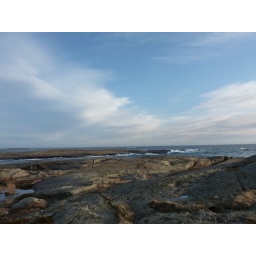
Flat rock ridges by the coast